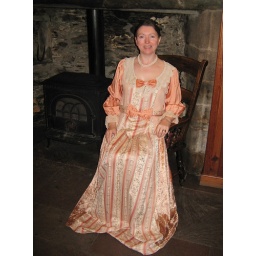
17th century dress is most suitable attire here as the house was built in about 1600.